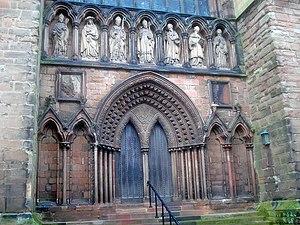
Le ciment romain est une chaux hydraulique naturelle à prise plus ou moins rapide, dont le nom générique, anglo-saxon, provient de l'appellation commerciale donnée dans le brevet déposé en 1796 par James Parker :